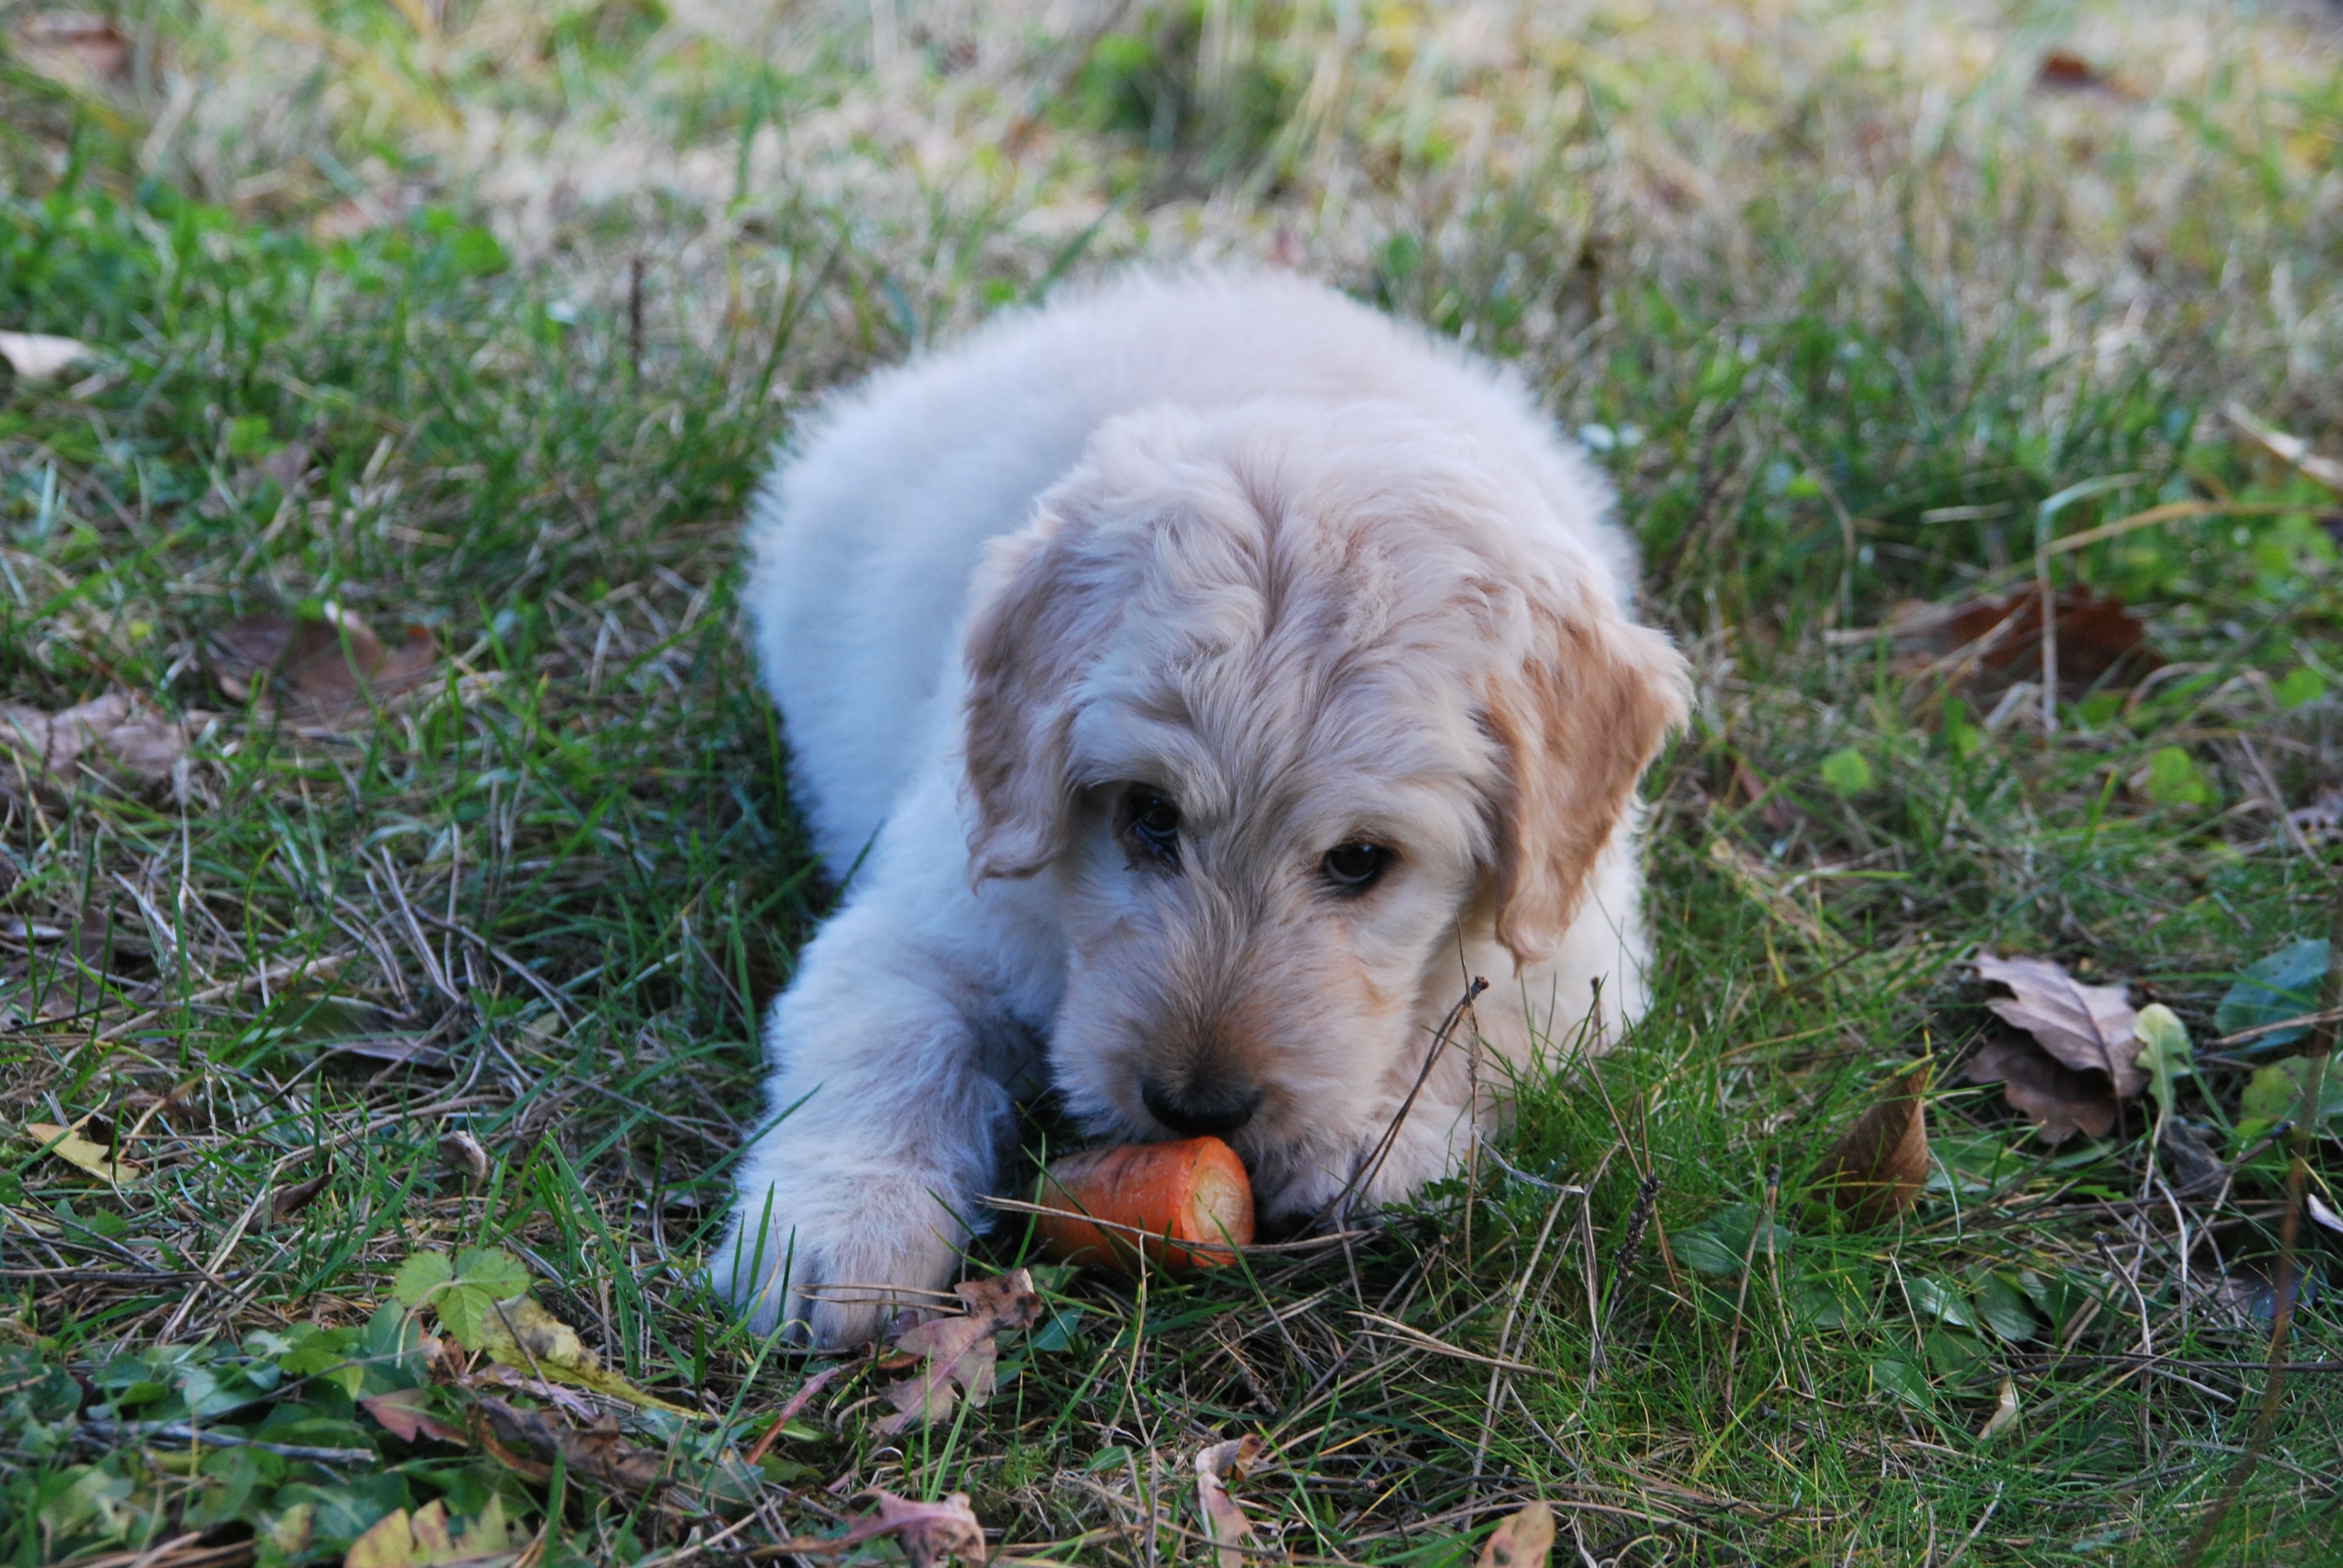
grass, puppy, dog, animal, pet, meal, food, vegetable, mammal, playing, eat, health, carrot, golden retriever, happy, happiness, vertebrate, funny, retriever, hungry, dog like mammal, dog crossbreeds